Mosque of Sultan al-Muayyad

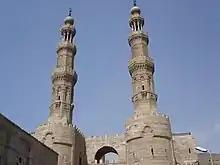
The minarets of the mosque, built on top of the Fatimid-era gate, Bab Zuweila

The Mosque of Sultan al-Mu'ayyad was the last great hypostyle mosque built in Cairo. Originally it had four facades and entrances. Over time, the mosque fell into disrepair, and today only the eastern facade and the prayer hall are original to the mosque. Much of what can be seen today has been restored over the past two hundred years and is not necessarily how the mosque originally looked.